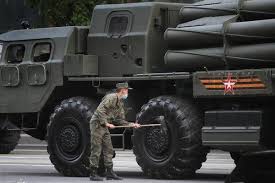
Label: BM-30